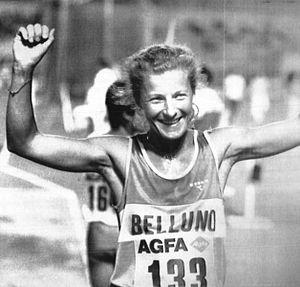
Agnese Possamai est une ancienne athlète italienne spécialiste du demi-fond.